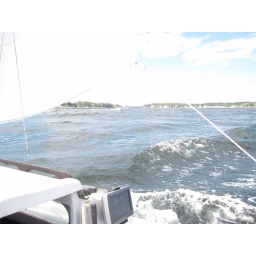
ocean swell in a tiny boat